Highland Park Presbyterian Church (Michigan)

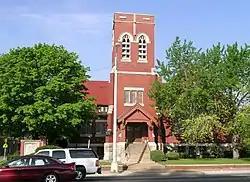
Highland Park Presbyterian Church from across Woodward

The Park United Presbyterian Church is located at 14 Cortland Street (at the intersection with Woodward Avenue) in Highland Park, Michigan. It was built in 1910 as the Highland Park Presbyterian Church, listed on the National Register of Historic Places in 1982, and designated a Michigan State Historic Site in 1983. It is a member of The Presbyterian Church (U.S.A.), and continues to offer services.